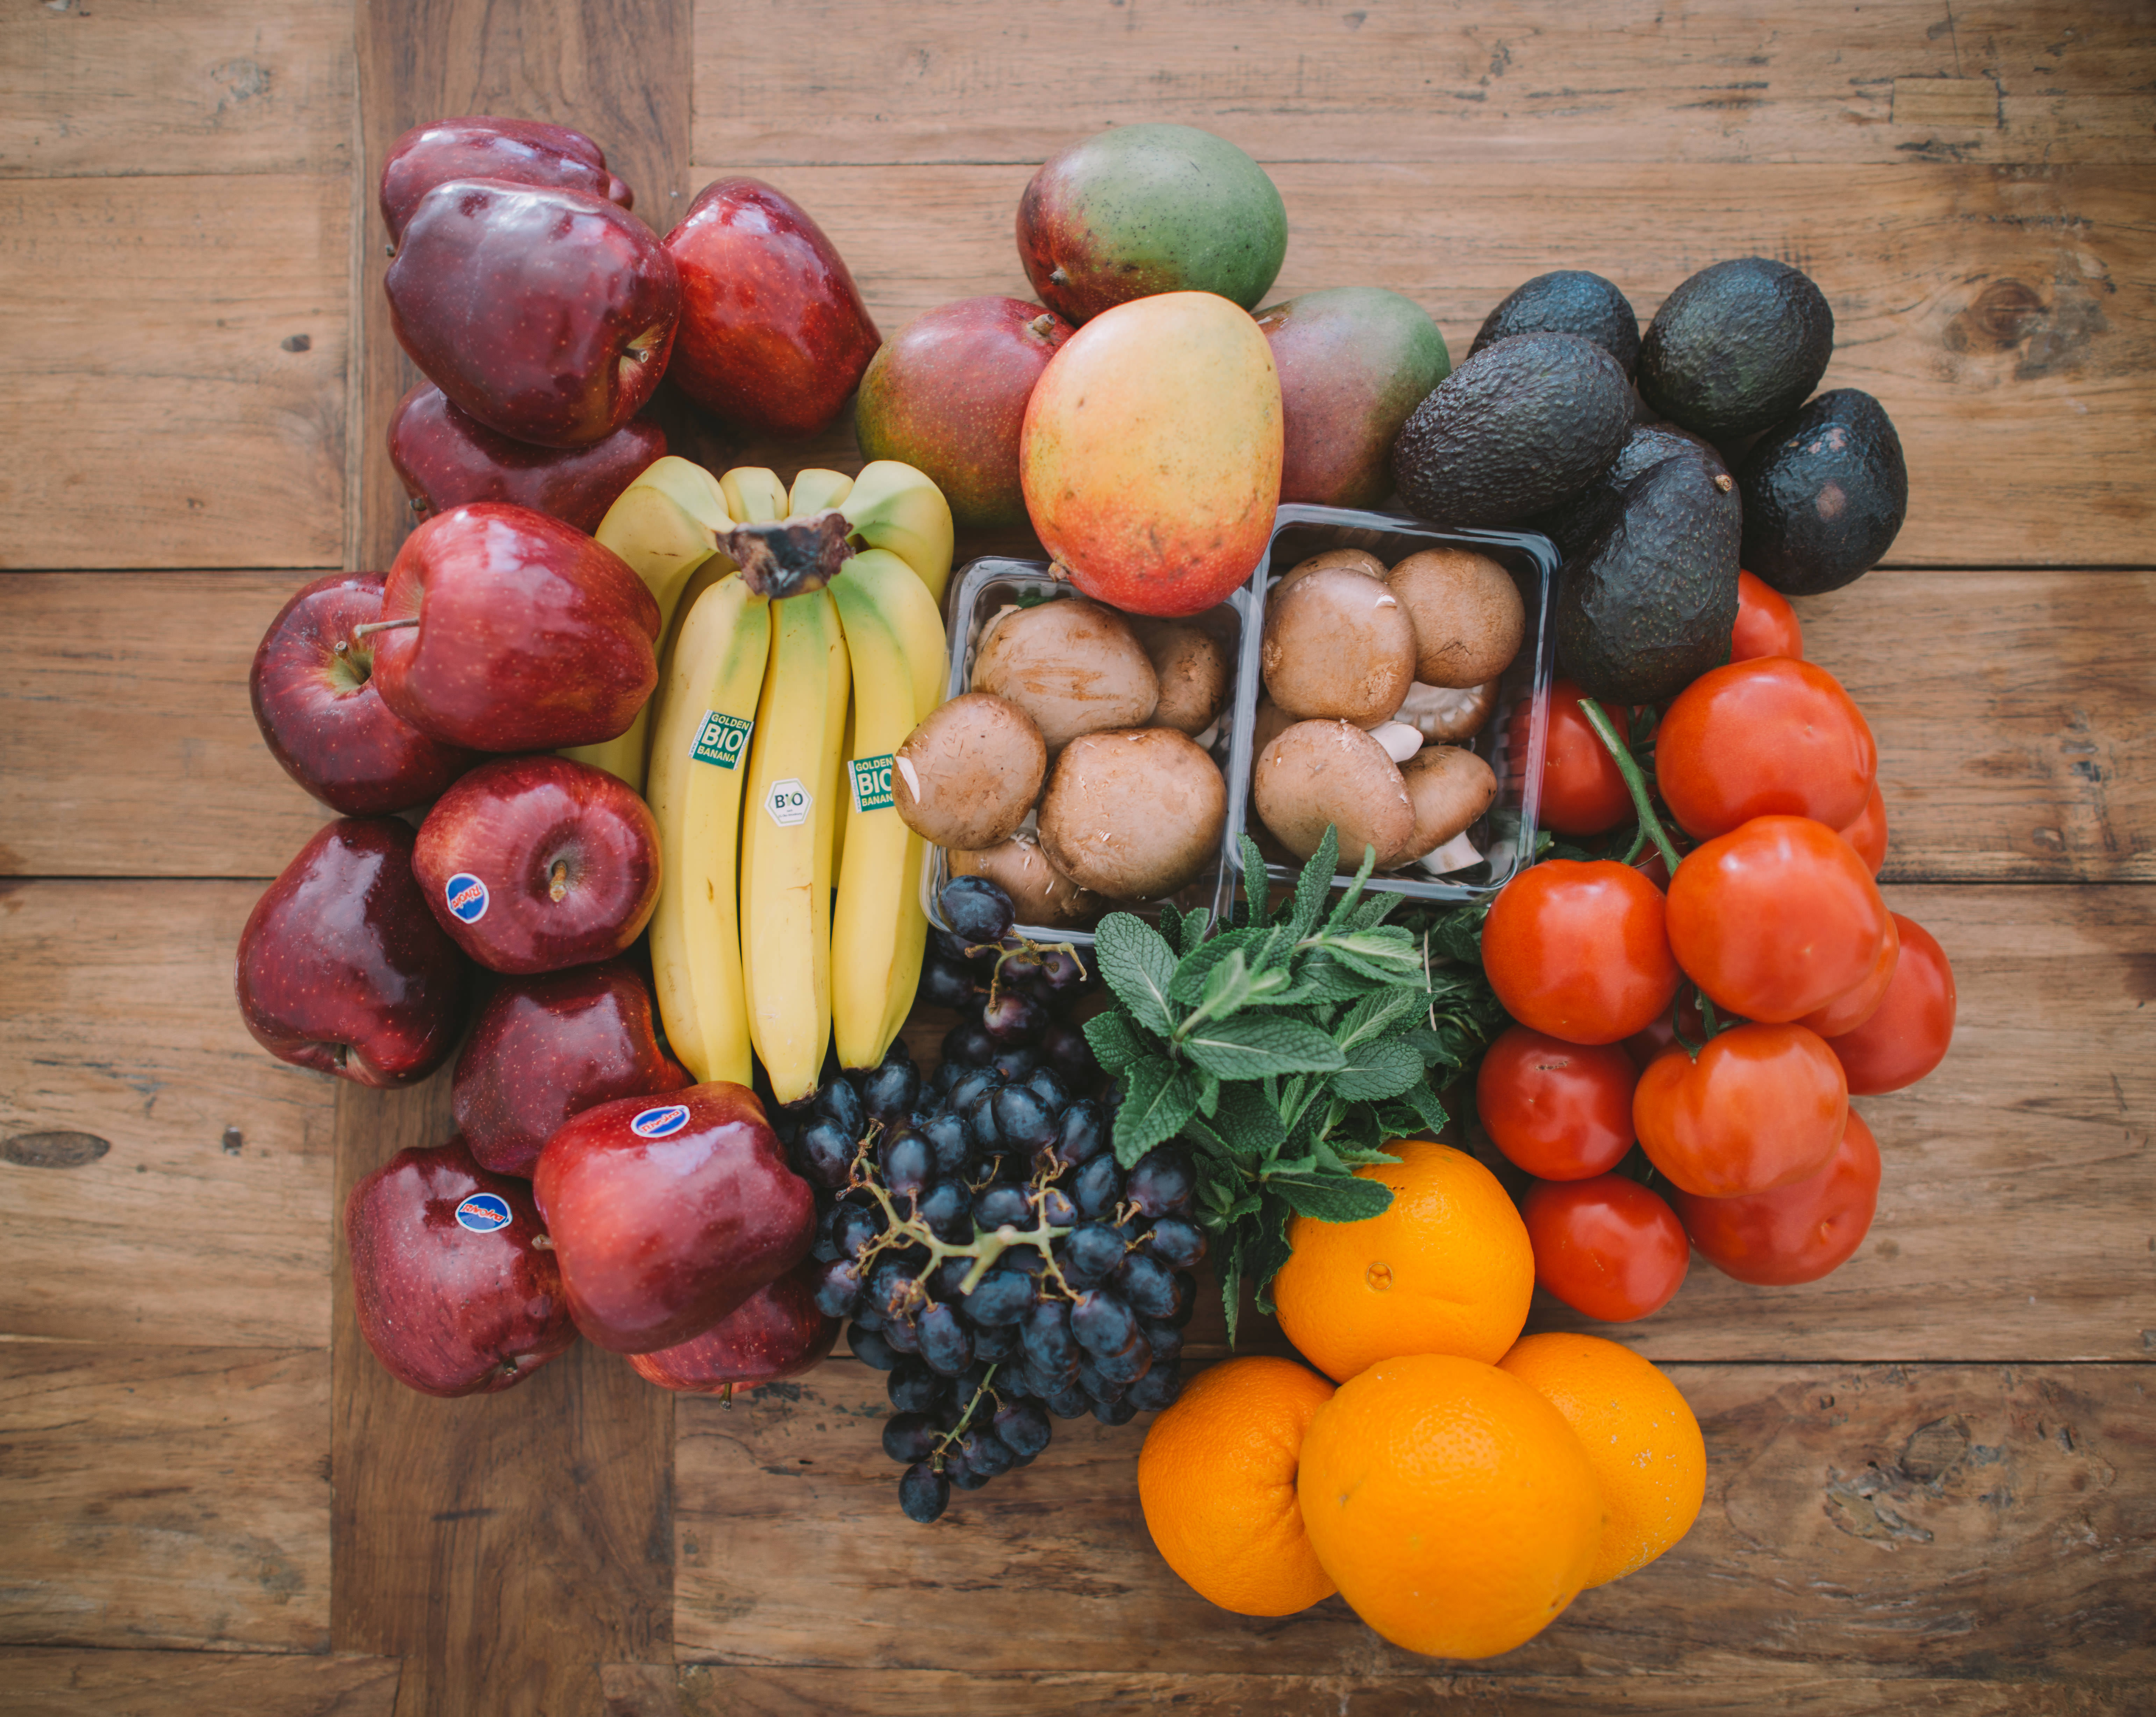
apple, plant, grape, fruit, orange, food, produce, vegetable, still life, painting, tomato, flowering plant, land plant